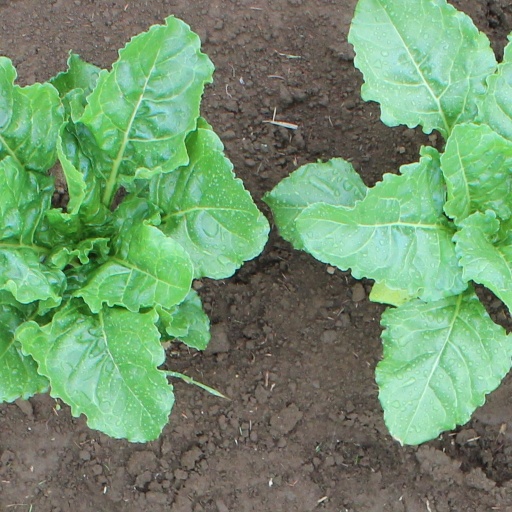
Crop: sugar beet